Bernardo Bitti

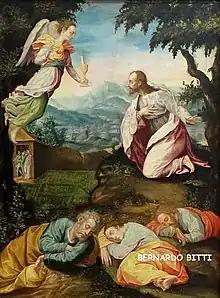
"Agony in the Garden". Lima Art Museum

"Agony in the Garden", painted and now in the Lima Art Museum, has an elongated and graceful Christ figure and an angel, both in pastel draperies that seem to ignore both gravity and the shape of their bodies.